Earl Ubell

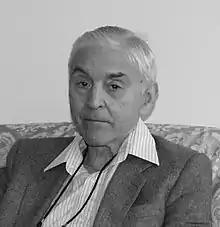
Earl Ubell in 1999

Earl Ubell (June 21, 1926 – May 30, 2007) was an innovative science and health reporter, and editor primarily for the "New York Herald Tribune" and WCBS-TV from the late 1940s to the 1990s.